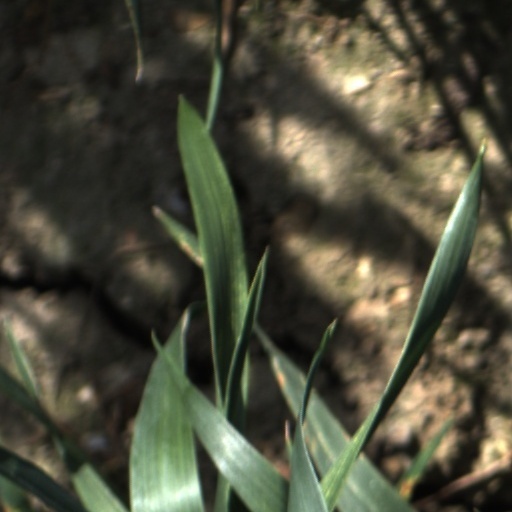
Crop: wheat